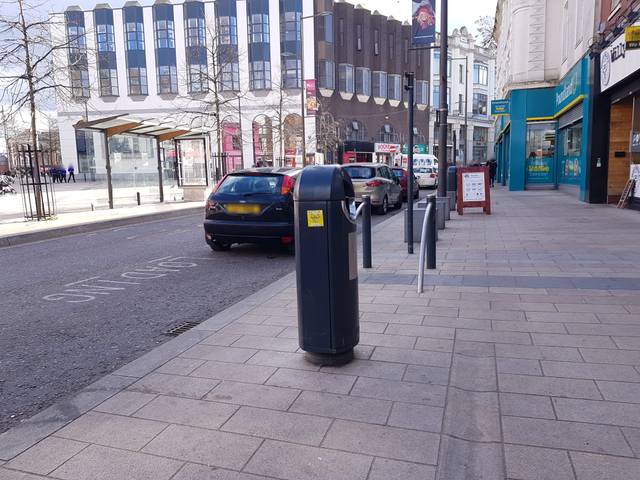
Region: Ireland
Coordinates: 54.998, -7.322